Aparadhini

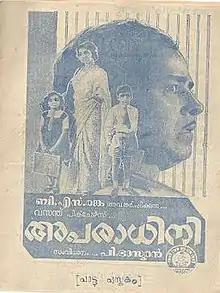

Aparaadhini is a 1968 Indian Malayalam-language film, directed by P. Bhaskaran and produced by B. S. Ranga. The film stars Sathyan, Sharada, Ambika and Padmini. The film had musical score by M. B. Sreenivasan.